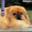
Label: dog